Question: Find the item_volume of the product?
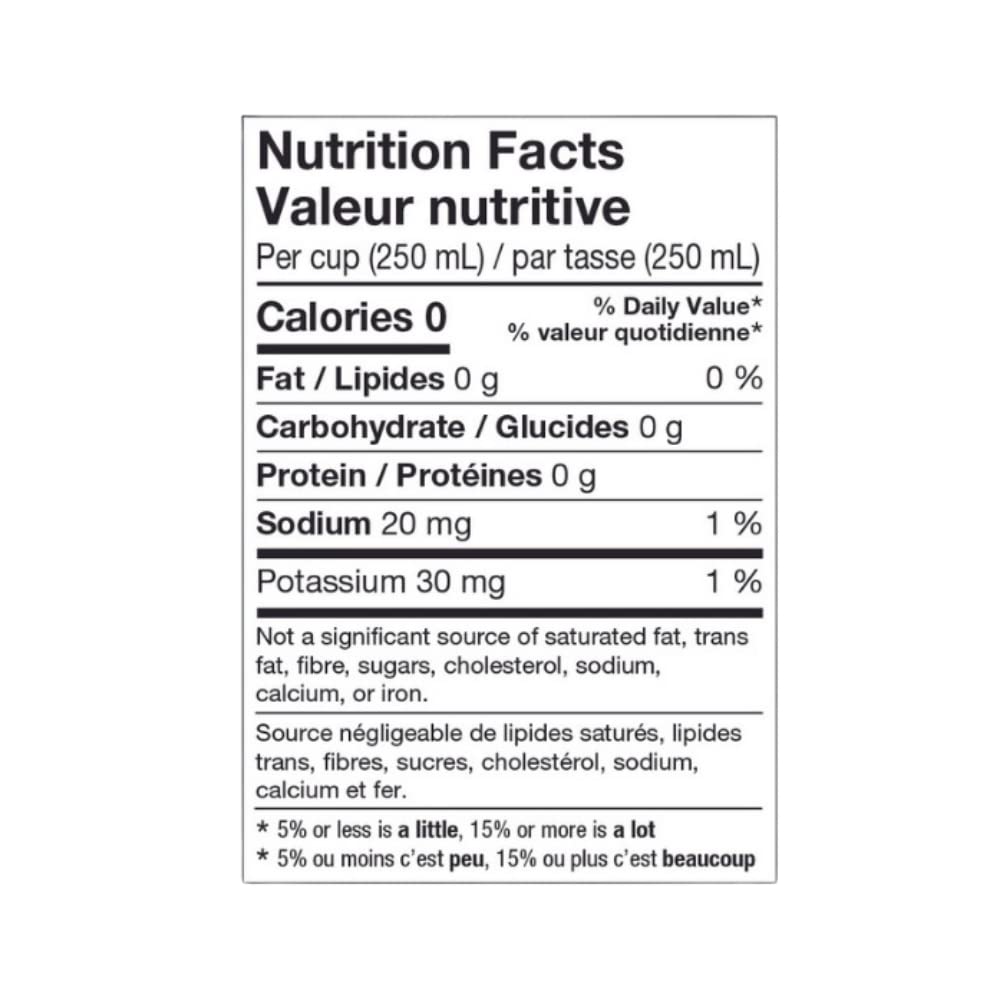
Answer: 250.0 millilitre